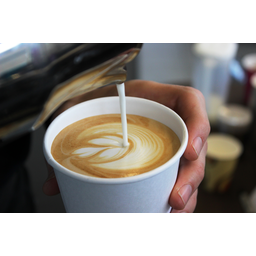
Label: paper